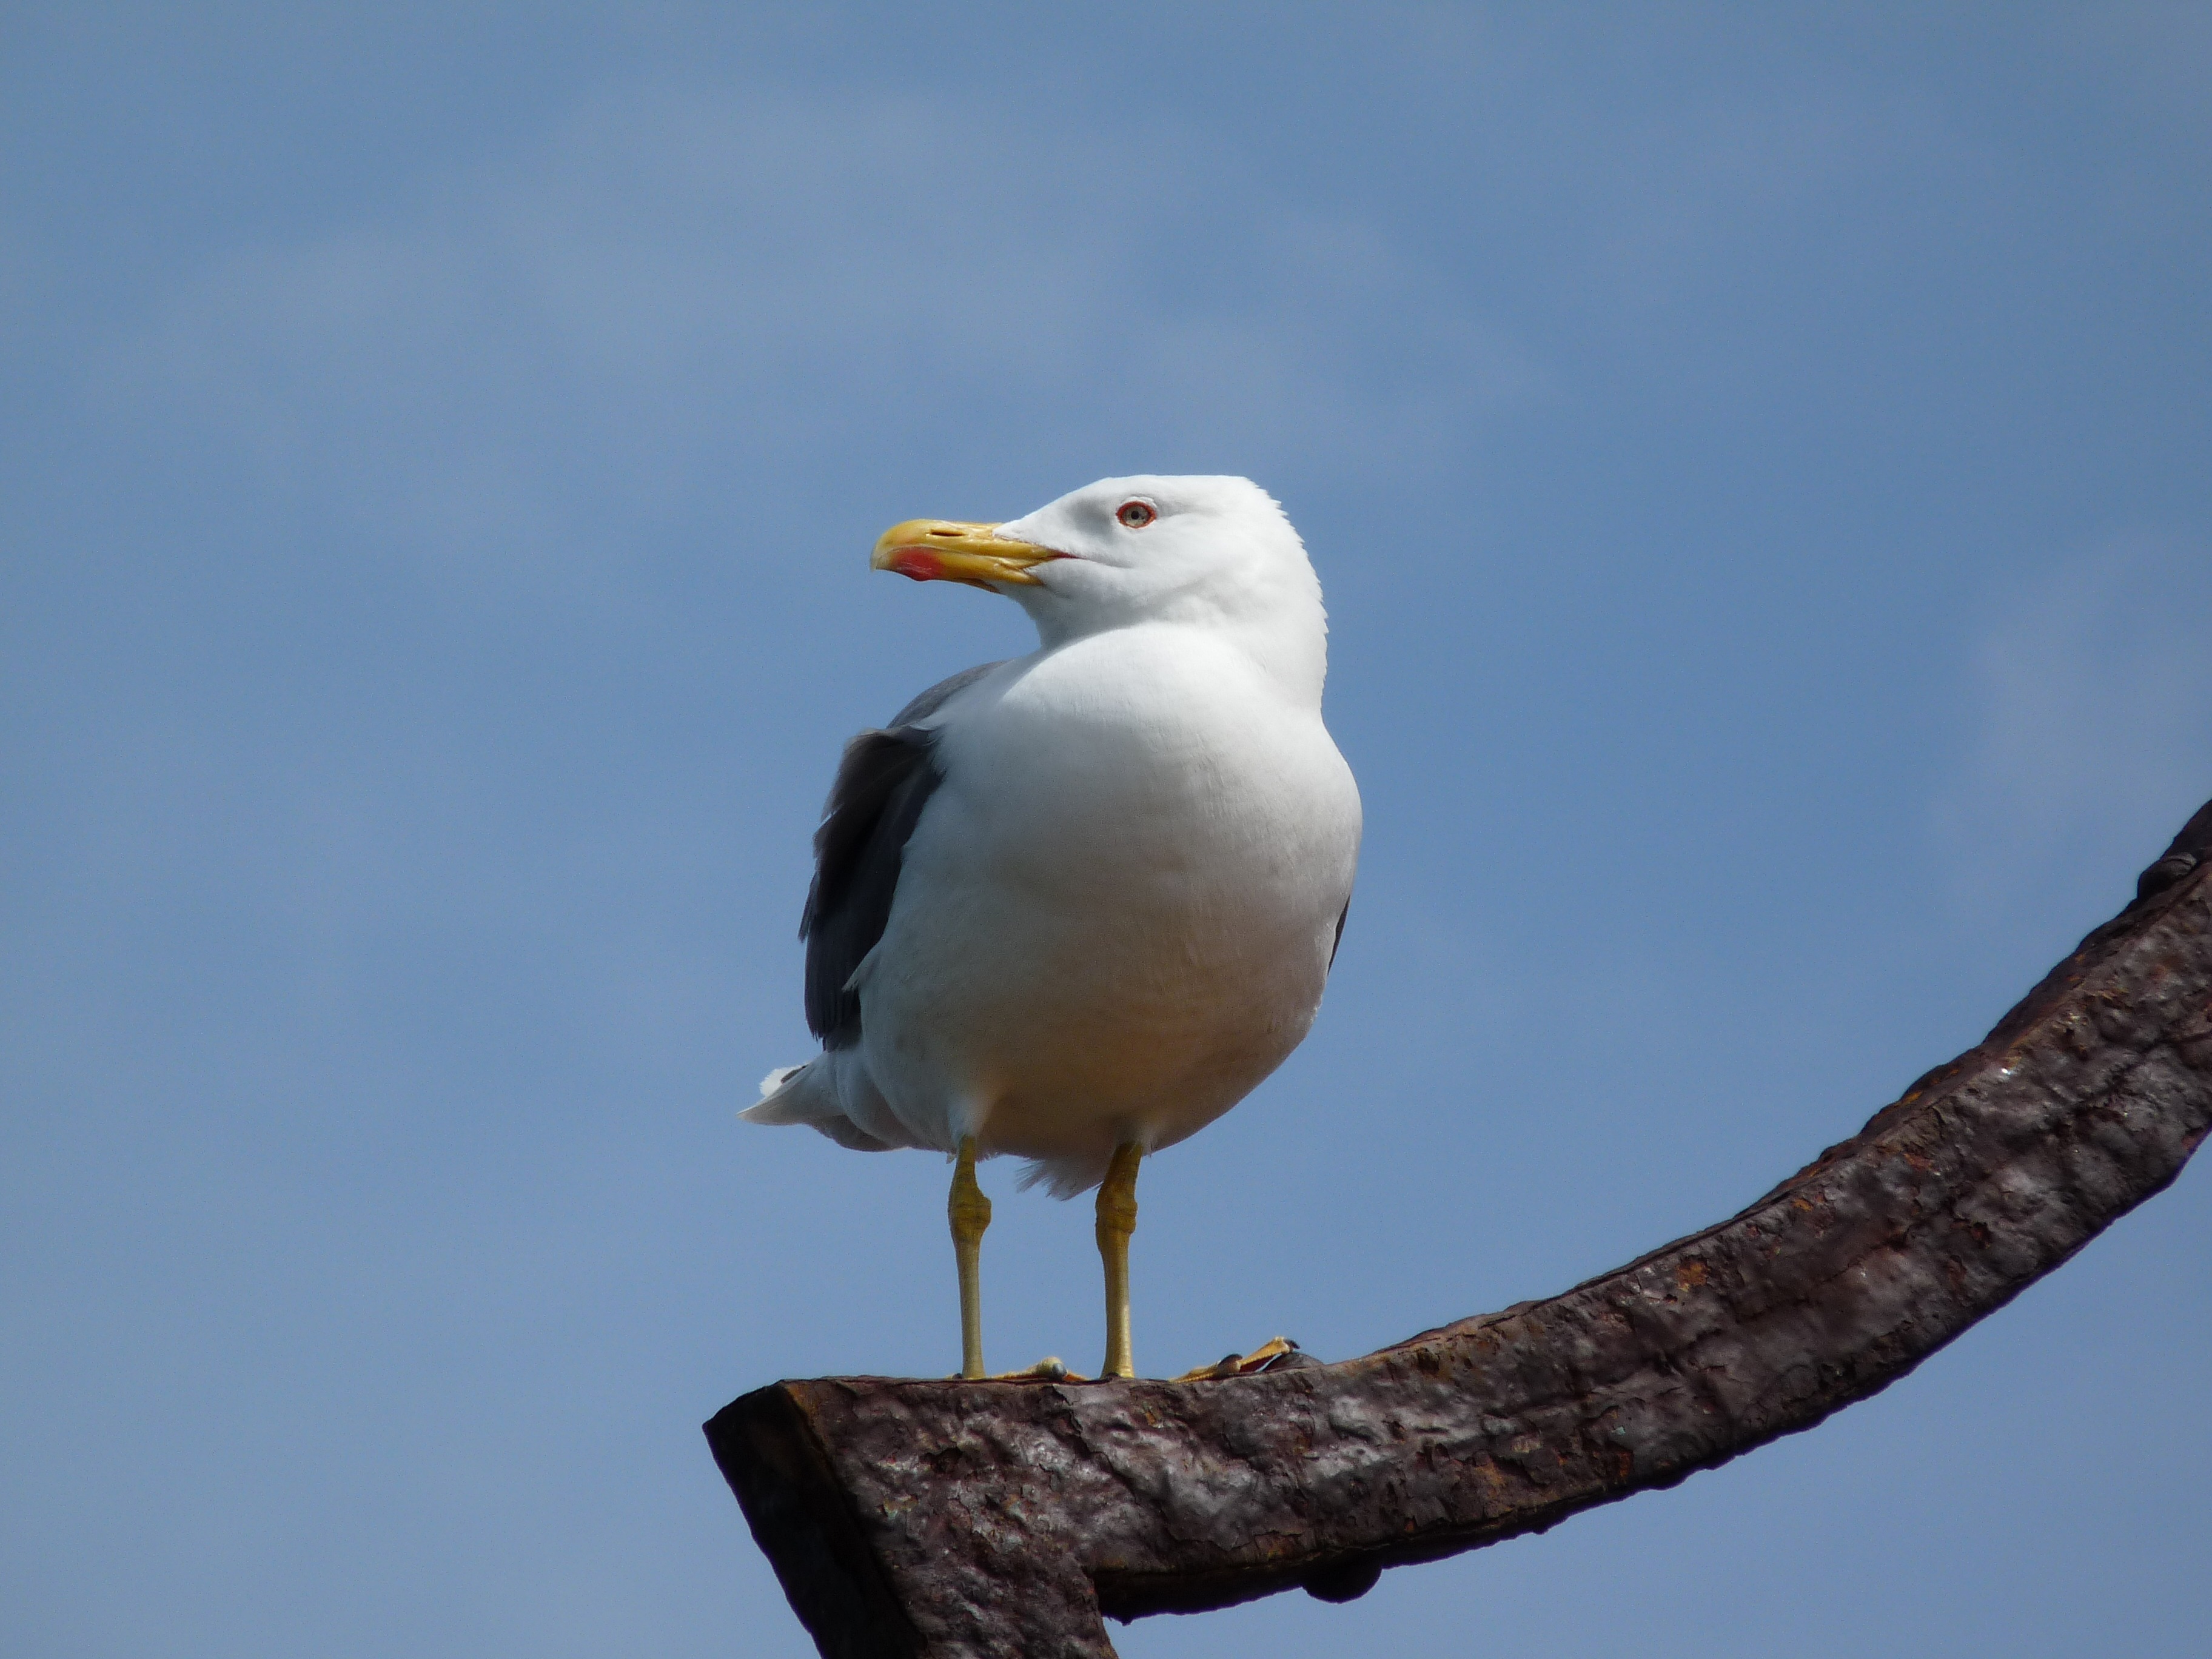
sea, bird, animal, seabird, seagull, wildlife, gull, beak, holiday, fauna, vertebrate, water bird, charadriiformes, european herring gull